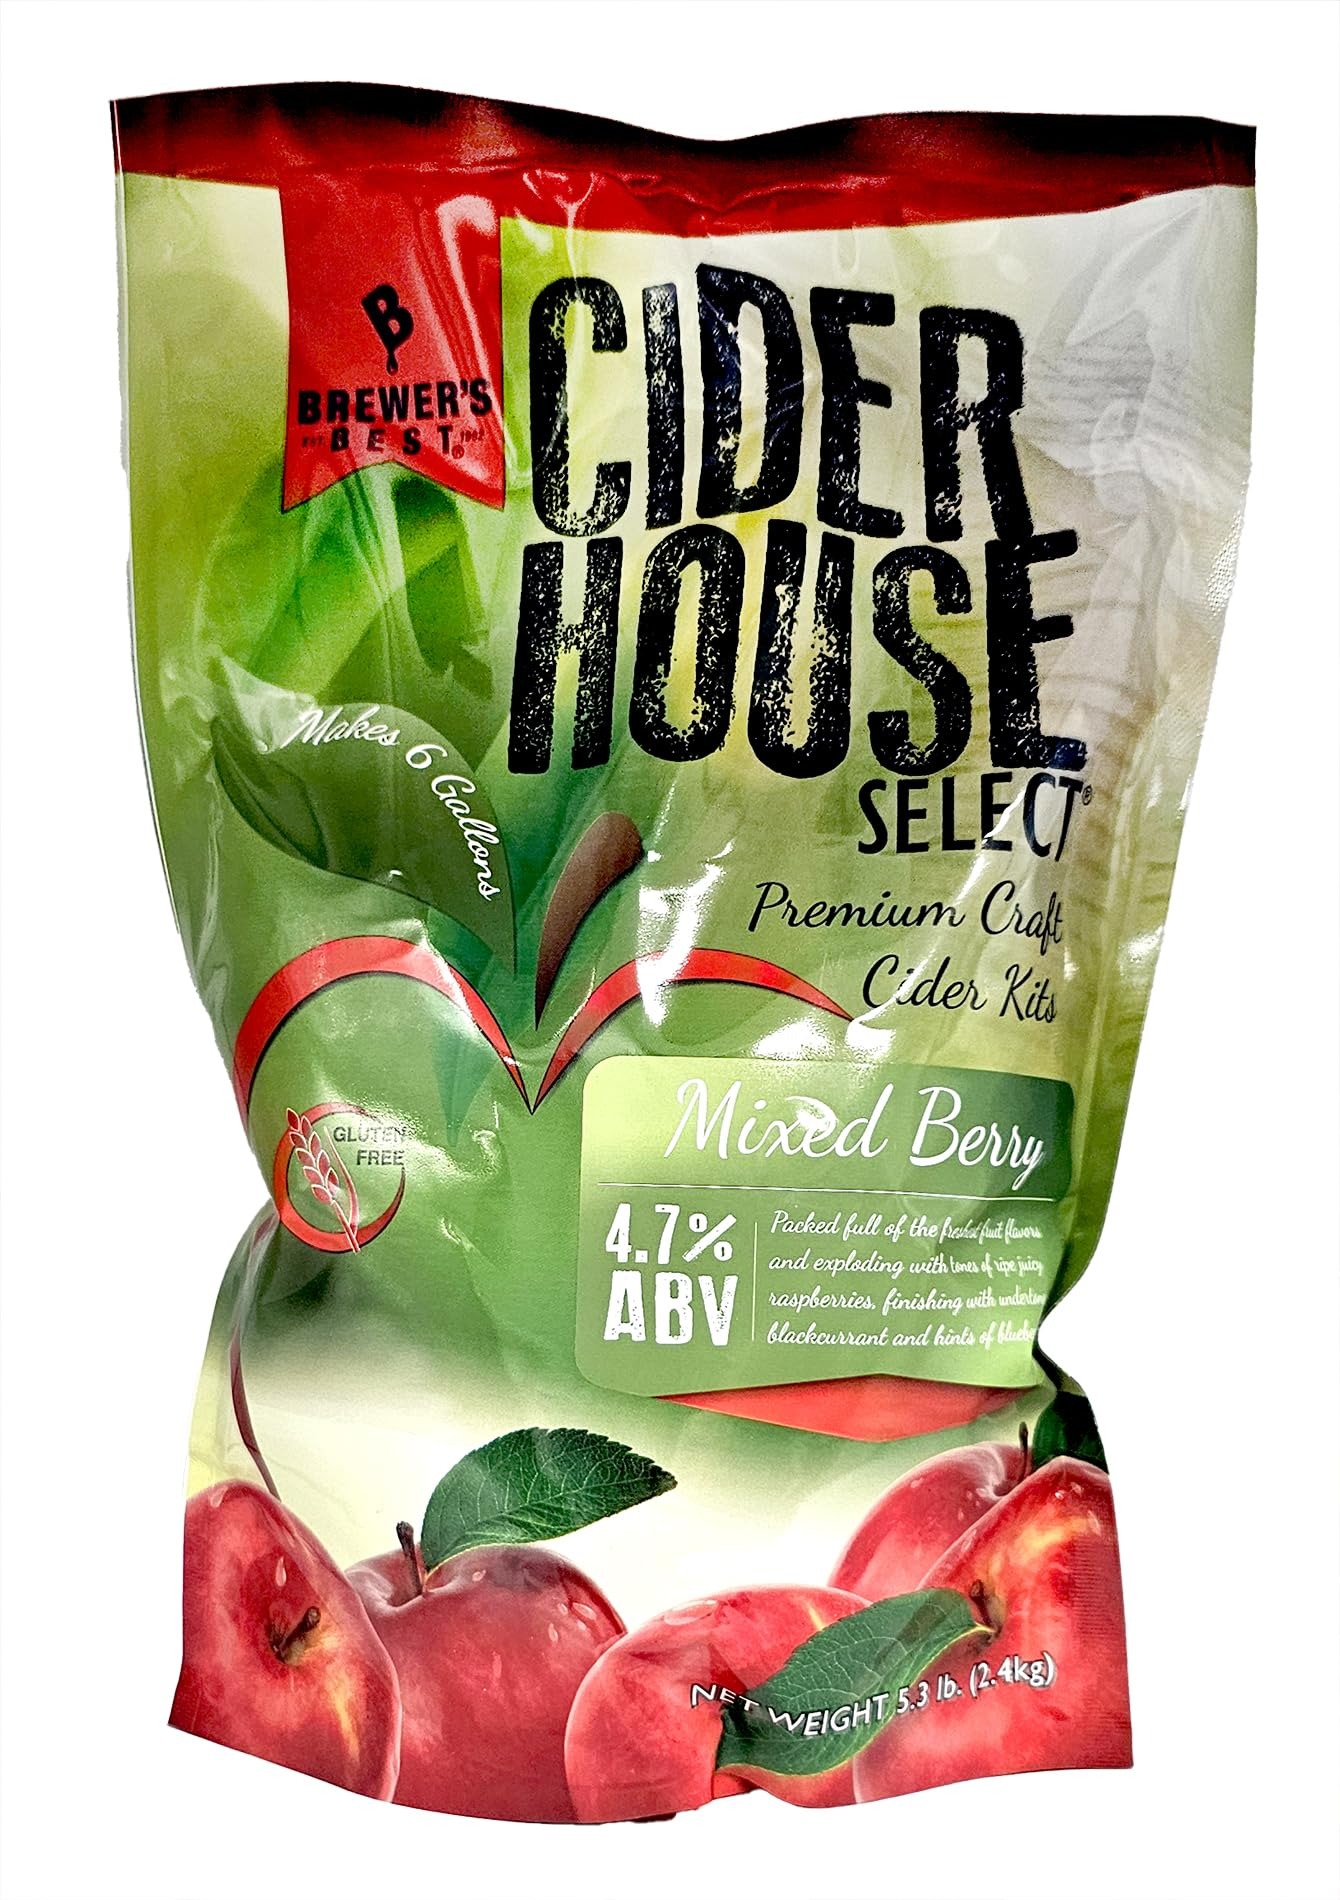
Item Name: Brewer's Best Cider House Select Mixed Berry Cider Kit
Bullet Point 1: Brewer's Best Cider House Select Mixed Berry Cider Kit
Bullet Point 2: ABV: 4.7%
Bullet Point 3: Color: Medium Rose
Bullet Point 4: Makes 6 Gallons
Bullet Point 5: Requires 2 lbs. of Dextrose
Value: 1.0
Unit: Count

Price: 45.49